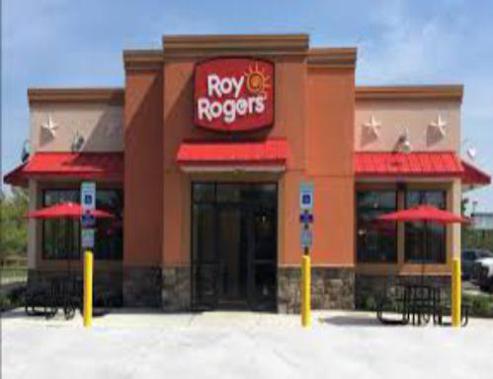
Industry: Food